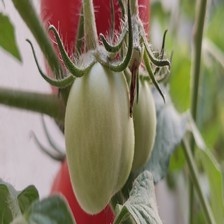
Label: tomato